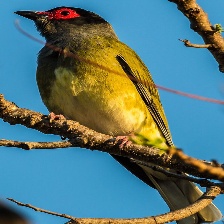
Species: AUSTRALASIAN FIGBIRD
Scientific name: SPHECOTHERES VIEILLOTI